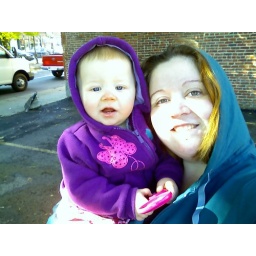
Two home girls hangin in lowell ;)